Liberation of Paris

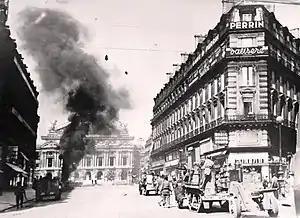
25 August – Armoured vehicles of the 2nd Armored (Leclerc) Division fighting before the Palais Garnier. One German tank is going up in flames.

Despite repeated orders from Hitler that the French capital "must not fall into the enemy's hand except lying in complete debris", which was to be accomplished by bombing it and blowing up its bridges, Choltitz, as commander of the German garrison and military governor of Paris, surrendered at 3:30 p.m. at the Hôtel Meurice. He was then driven to the Paris Police Prefecture, where he signed the official surrender, and then to the Gare Montparnasse, where General Leclerc had established his command post, to sign the surrender of the German troops in Paris.